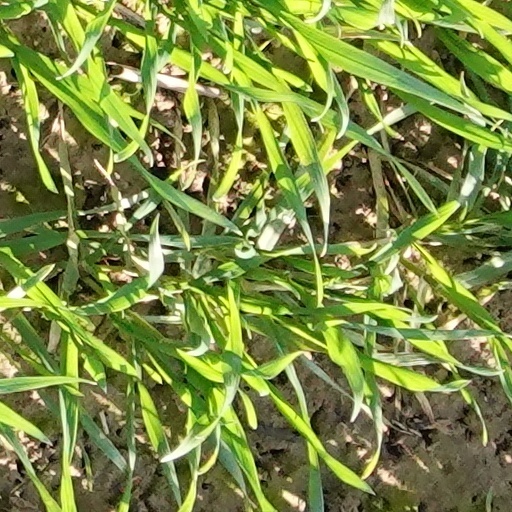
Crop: wheat